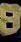
Number: 8